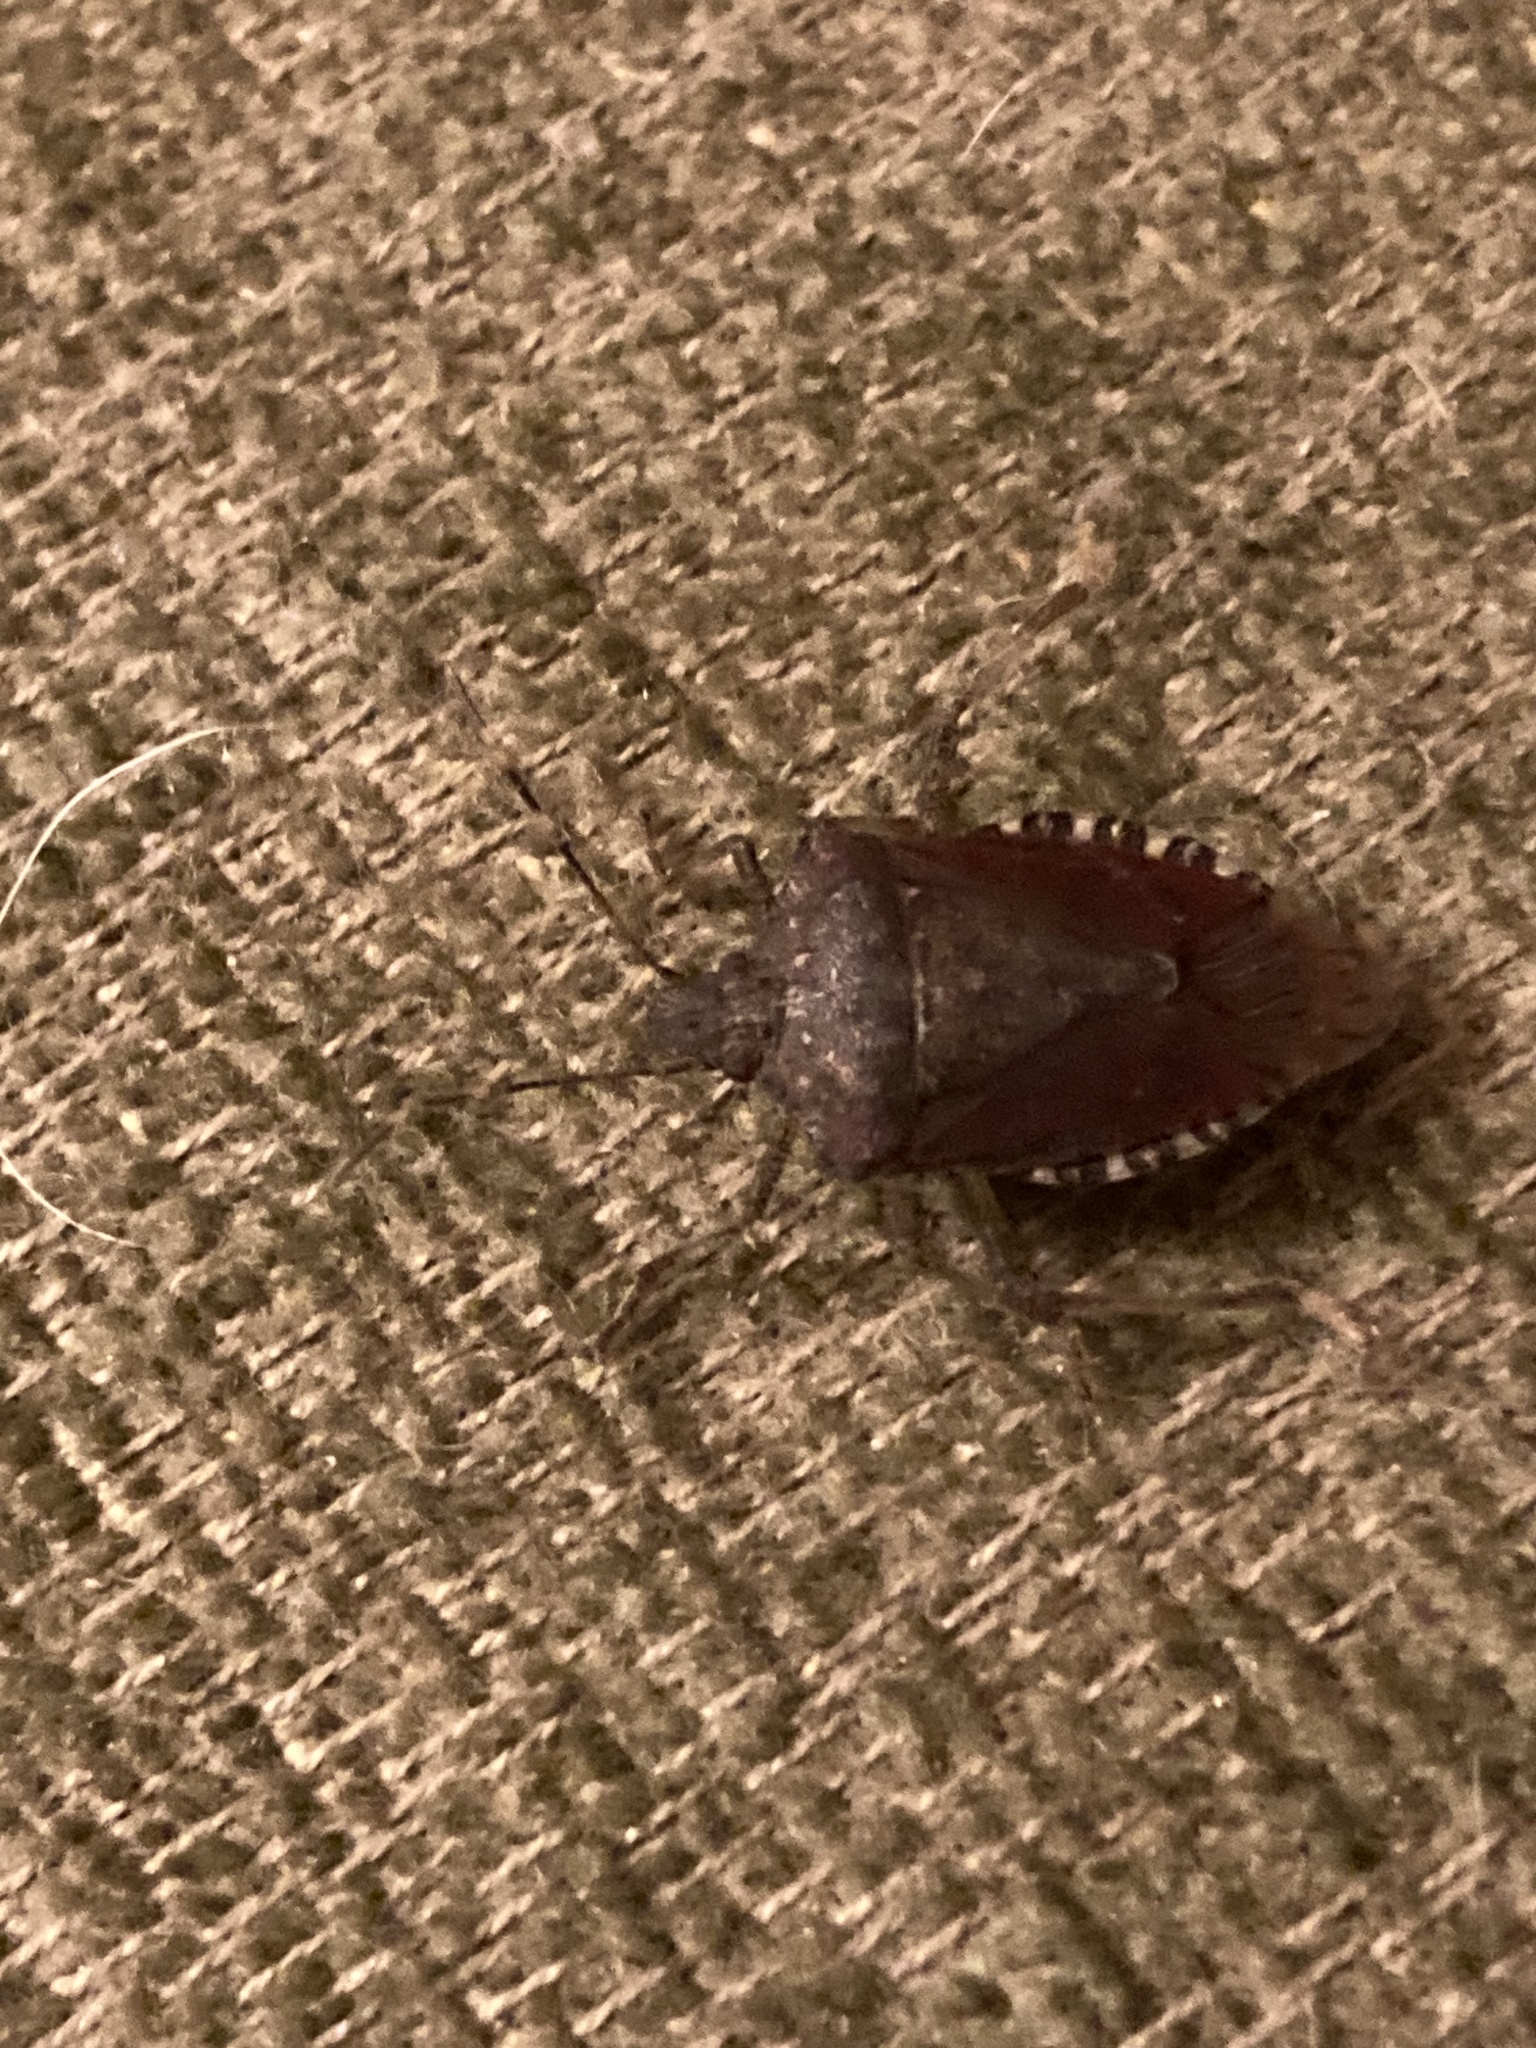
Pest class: stink_bug